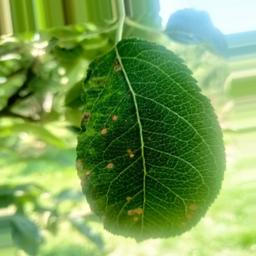
Label: Alternaria